Villa de Zaachila

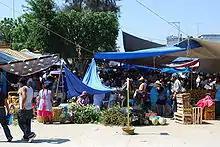
Scene from the Thursday market

The Thursday Día de Plaza (tianguis), or outdoor market, is Zaachila's weekly main event, which attracts people from various parts of the Valley of Oaxaca, many of whom are Zapotec-speaking peoples from the rural areas. The stalls spread for blocks below the archeological site and the main church. This market tradition dates back to pre-Hispanic times and has changed very little since then. This market is divided into three sections. The first is called by the Zapotec name "Logueguindan," which means "plaza of the people of the hills," and is mostly dedicated to firewood and charcoal for use during the week. This market is located at the entrance to the town, and much of this is from the ocote tree which has a distinctive odor. This firewood is obtained from the surrounding hills by native Zapotecs and sold by women, with many of the transactions occurring in the Zapotec language. In addition to firewood, they may offer fruits and vegetables as well. The wood market also sells farming implements such as yokes for oxen. To bring the wood home, there is a service where blue carts pulled by donkeys or horses carry purchases. Although the market has existed for many years, only recently has it been formally organized with an administrator.